Venencia

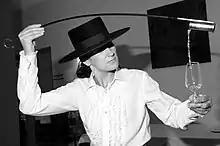
A "venenciadora" pours Sherry drawn from a cask (or "butt") into a "catavino"

The venencia is an implement used for pulling Sherry samples from the aging barrels in the cellars, consisting of a small cylindrical steel cup at the end of a long flexible shaft. It is dropped in to the barrels through the bunghole to break through the protective yeast called 'flor' that covers the aging wine. It is then poured into a glass from above head height. Those who use the venencia are called 'venenciadores'.